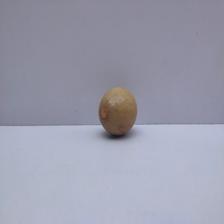
Size: Small